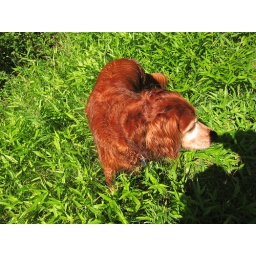
Jack in the very green grass